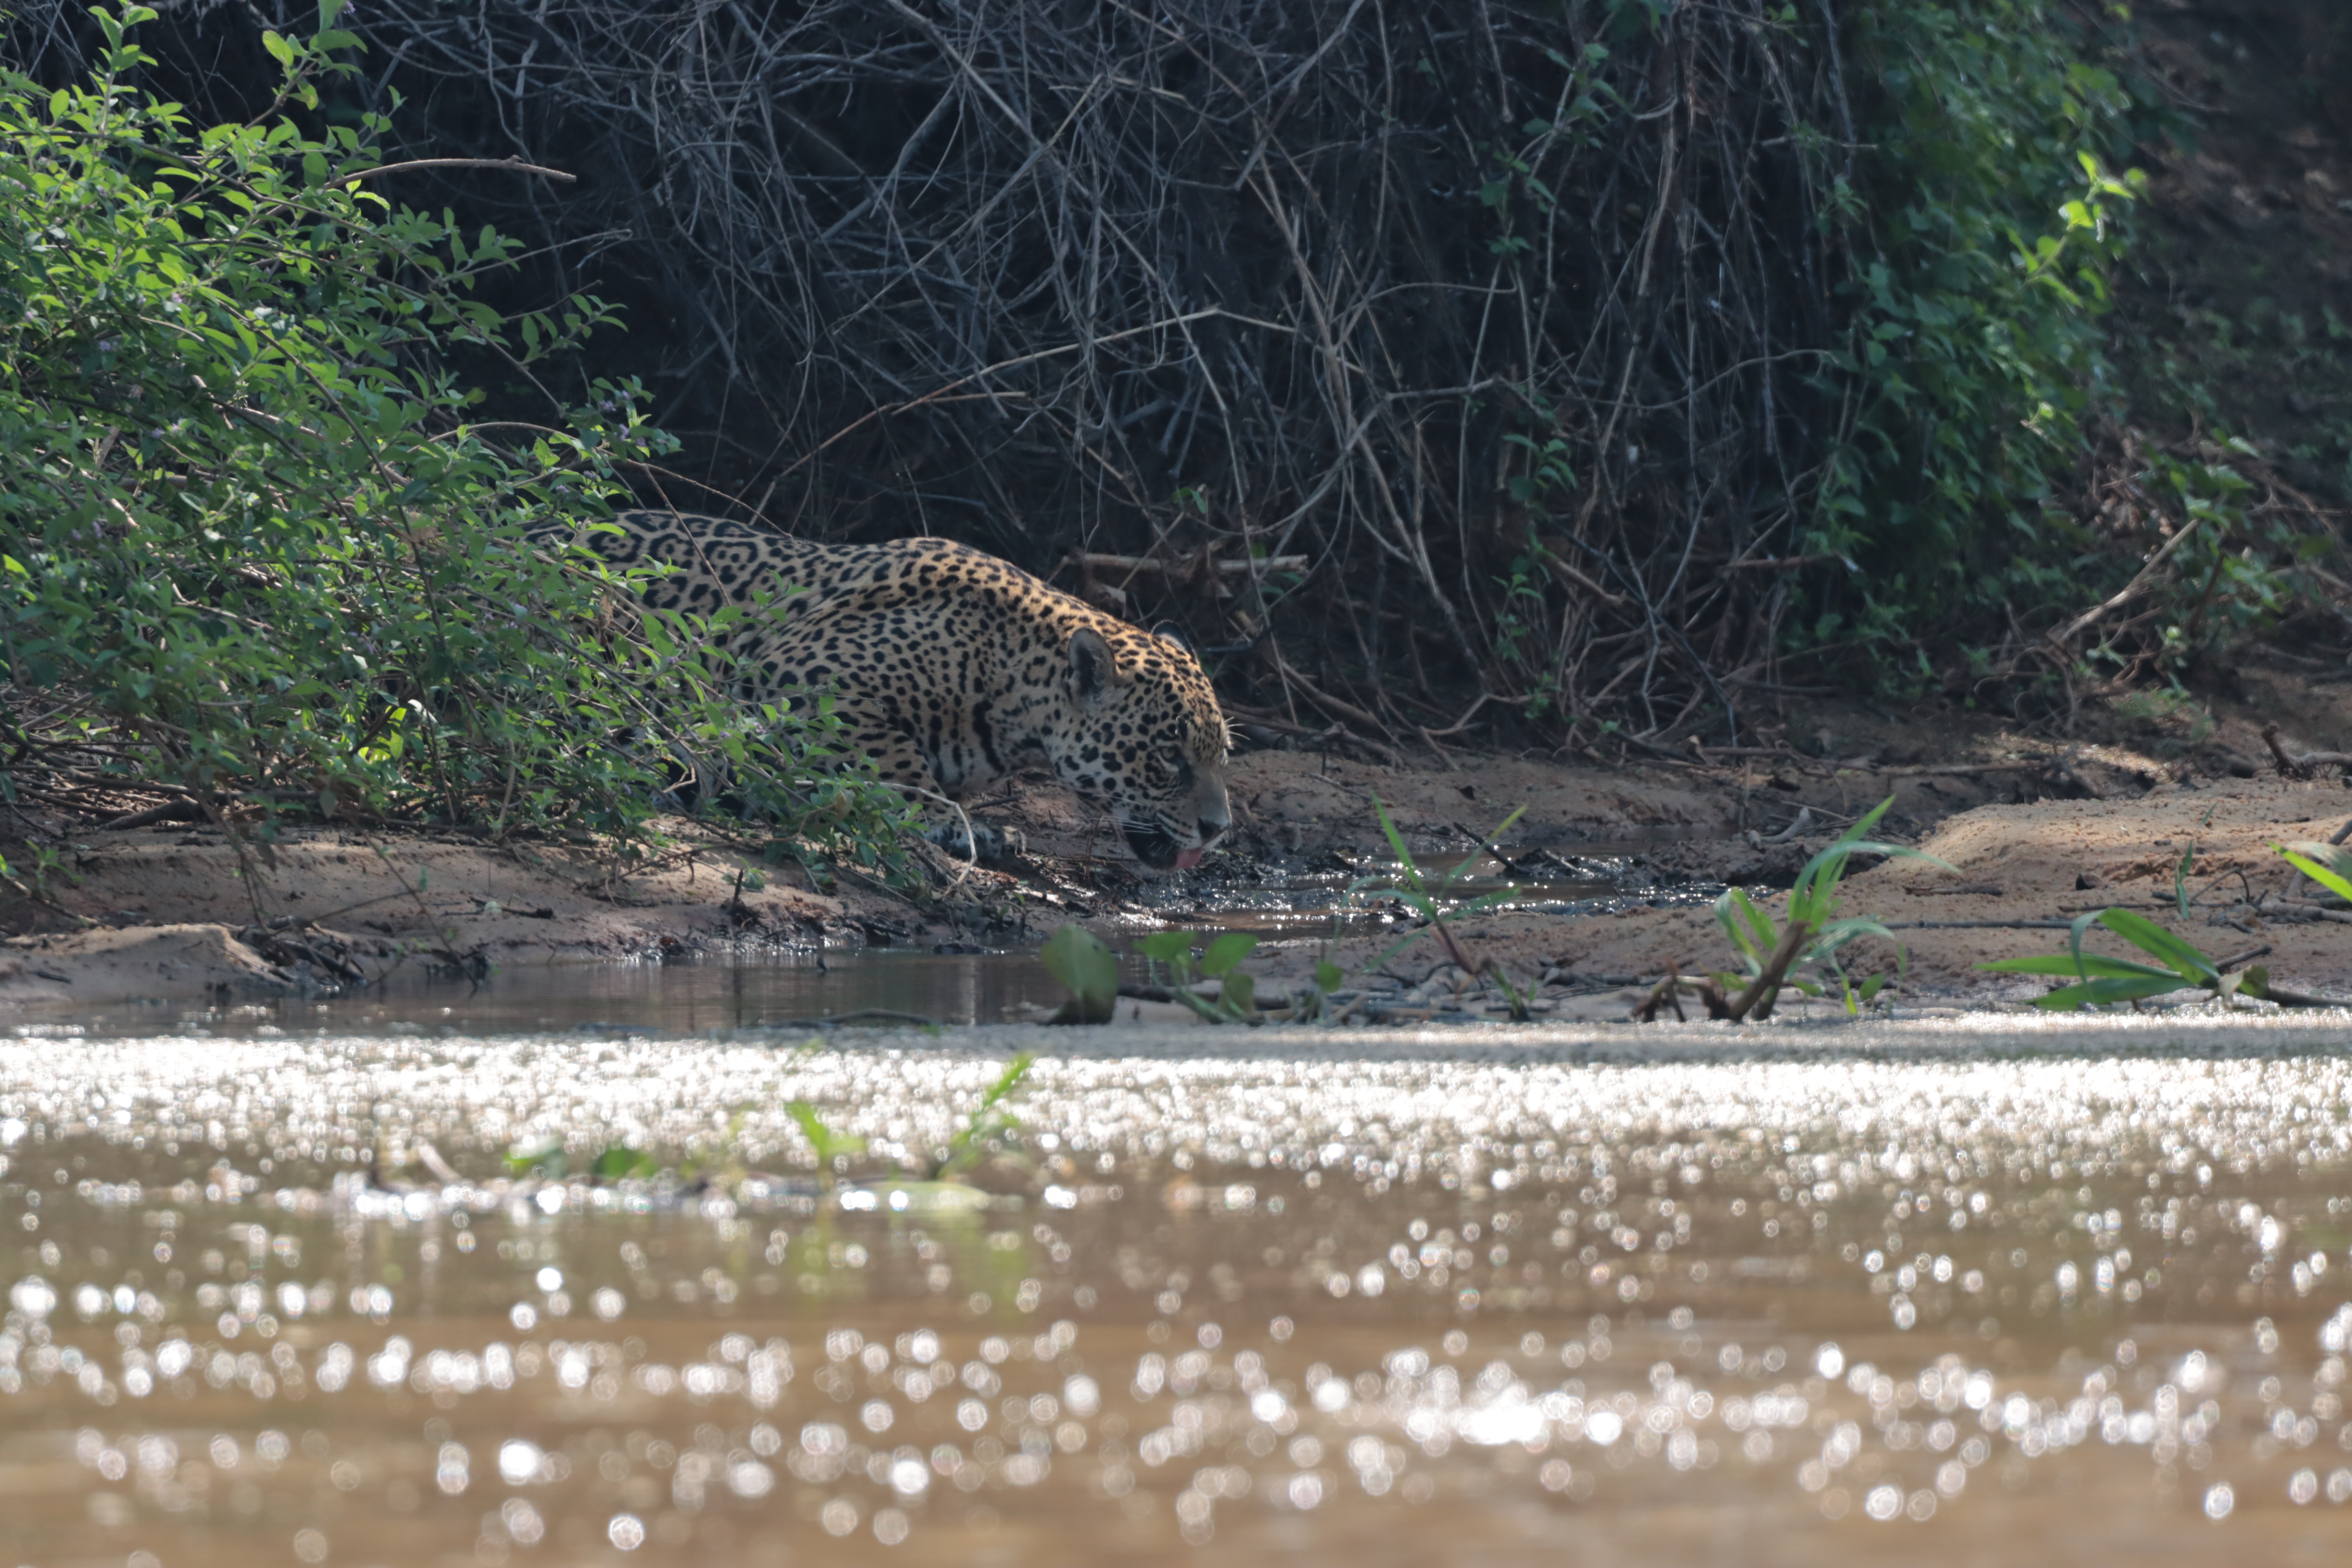
Jaguar: Saseka